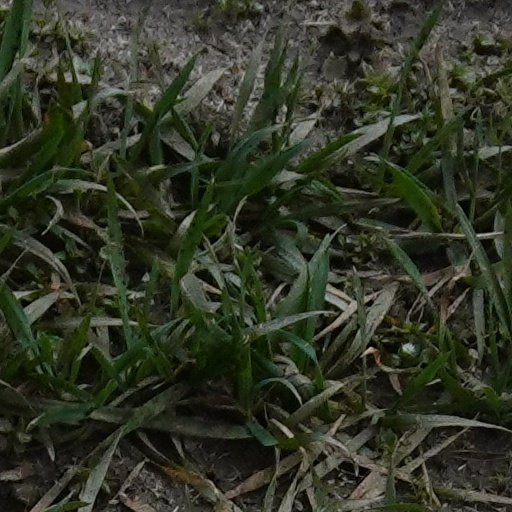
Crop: wheat